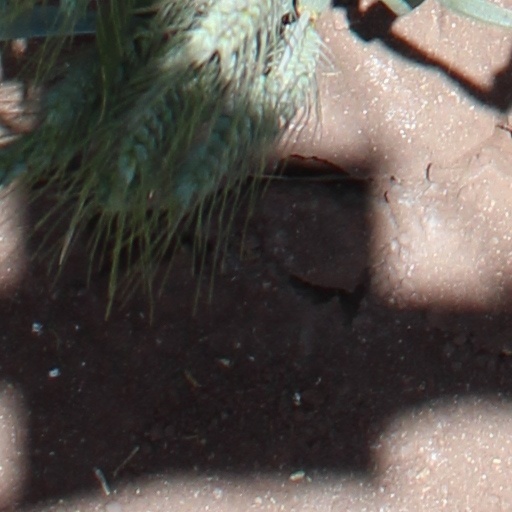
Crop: wheat